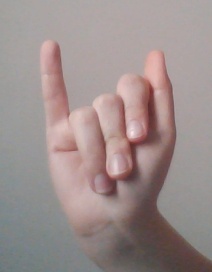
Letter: meem